VV Hoogeveen

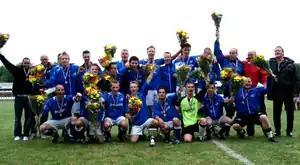
Celebration of the 2008 win of the Northern Amateur Cup

VV Hoogeveen plays in a small stadium close to the town centre. The stadium has a capacity of about 6,000 spectators, of which 500 can sit and another 500 can stand underneath roofs. The accommodation encompasses two other fields and two youth pitches where other teams can play their matches.